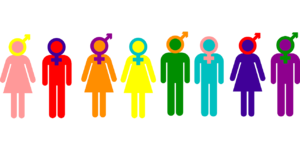
La diversité sexuelle et de genre, ou simplement diversité sexuelle, est un terme utilisé pour exprimer toutes les variantes des caractéristiques sexuelles, des orientations sexuelles et des identités du genre, sans le besoin de préciser pour chacune des identités des attitudes ou caractéristiques qui forment cette pluralité.